Answer in natural language. Considering the relative positions, where is modern brown dresser with six drawers (marked B) with respect to walnut tv stand (marked C)? Choose between the following options: right or left
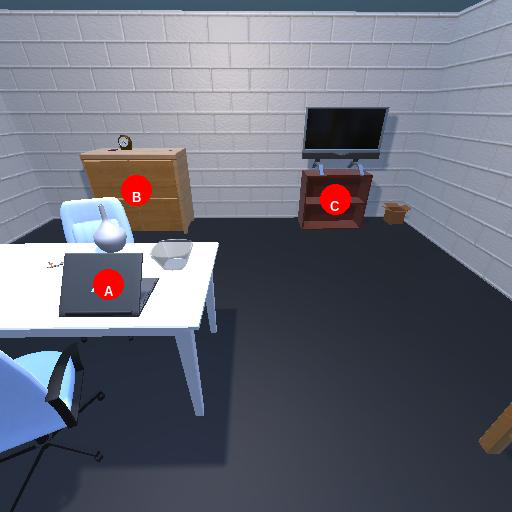
<answer>left</answer>